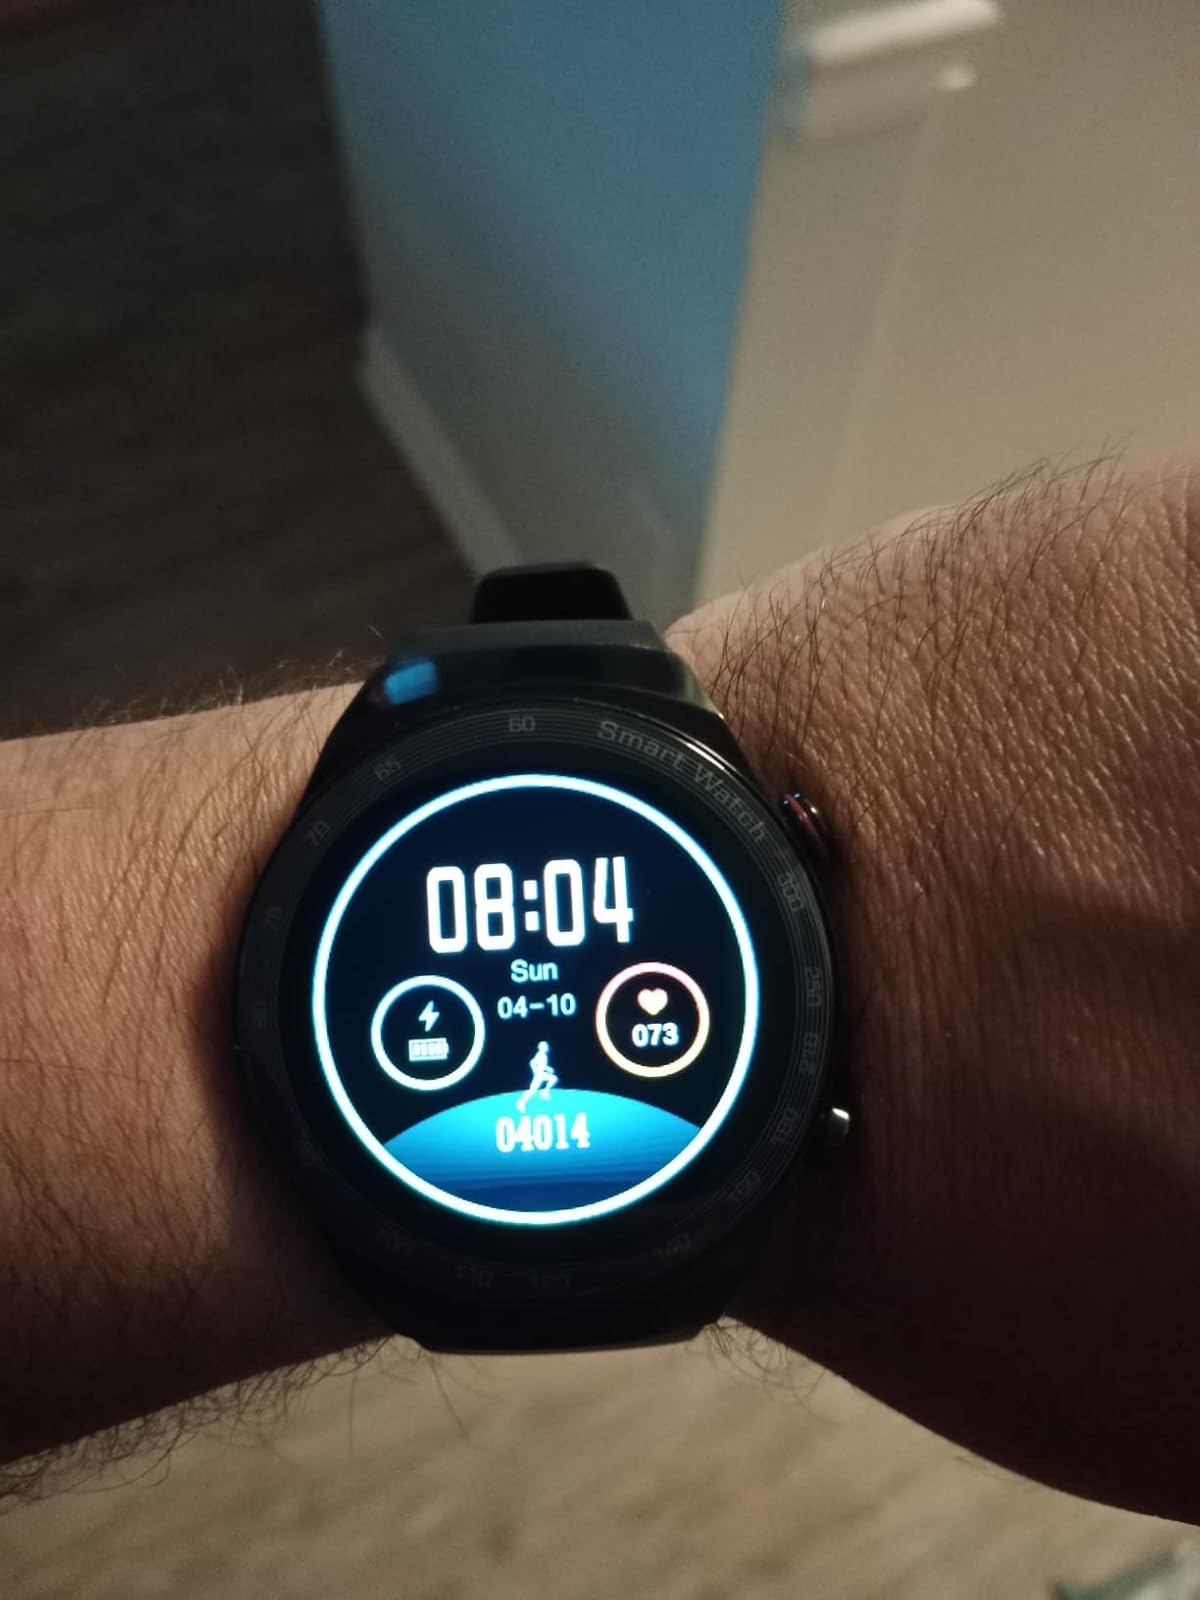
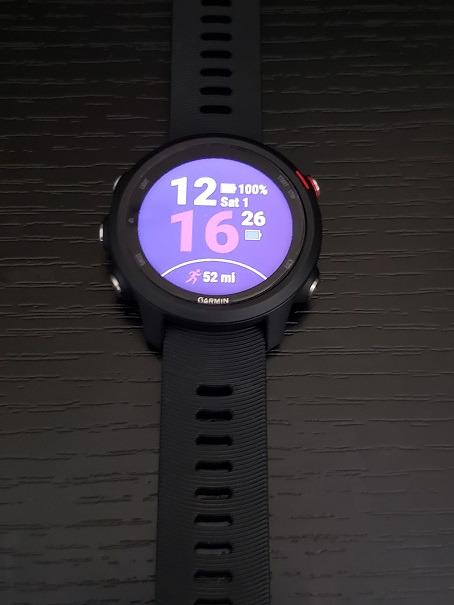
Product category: smartwatch
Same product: no